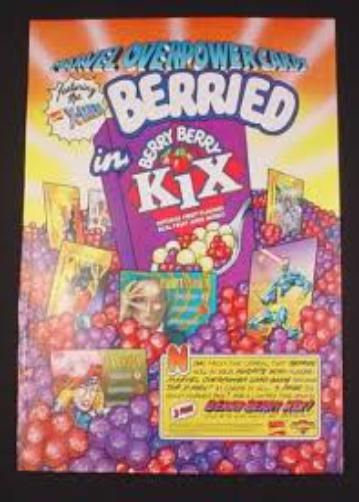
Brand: Berry Berry Kix
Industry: Food